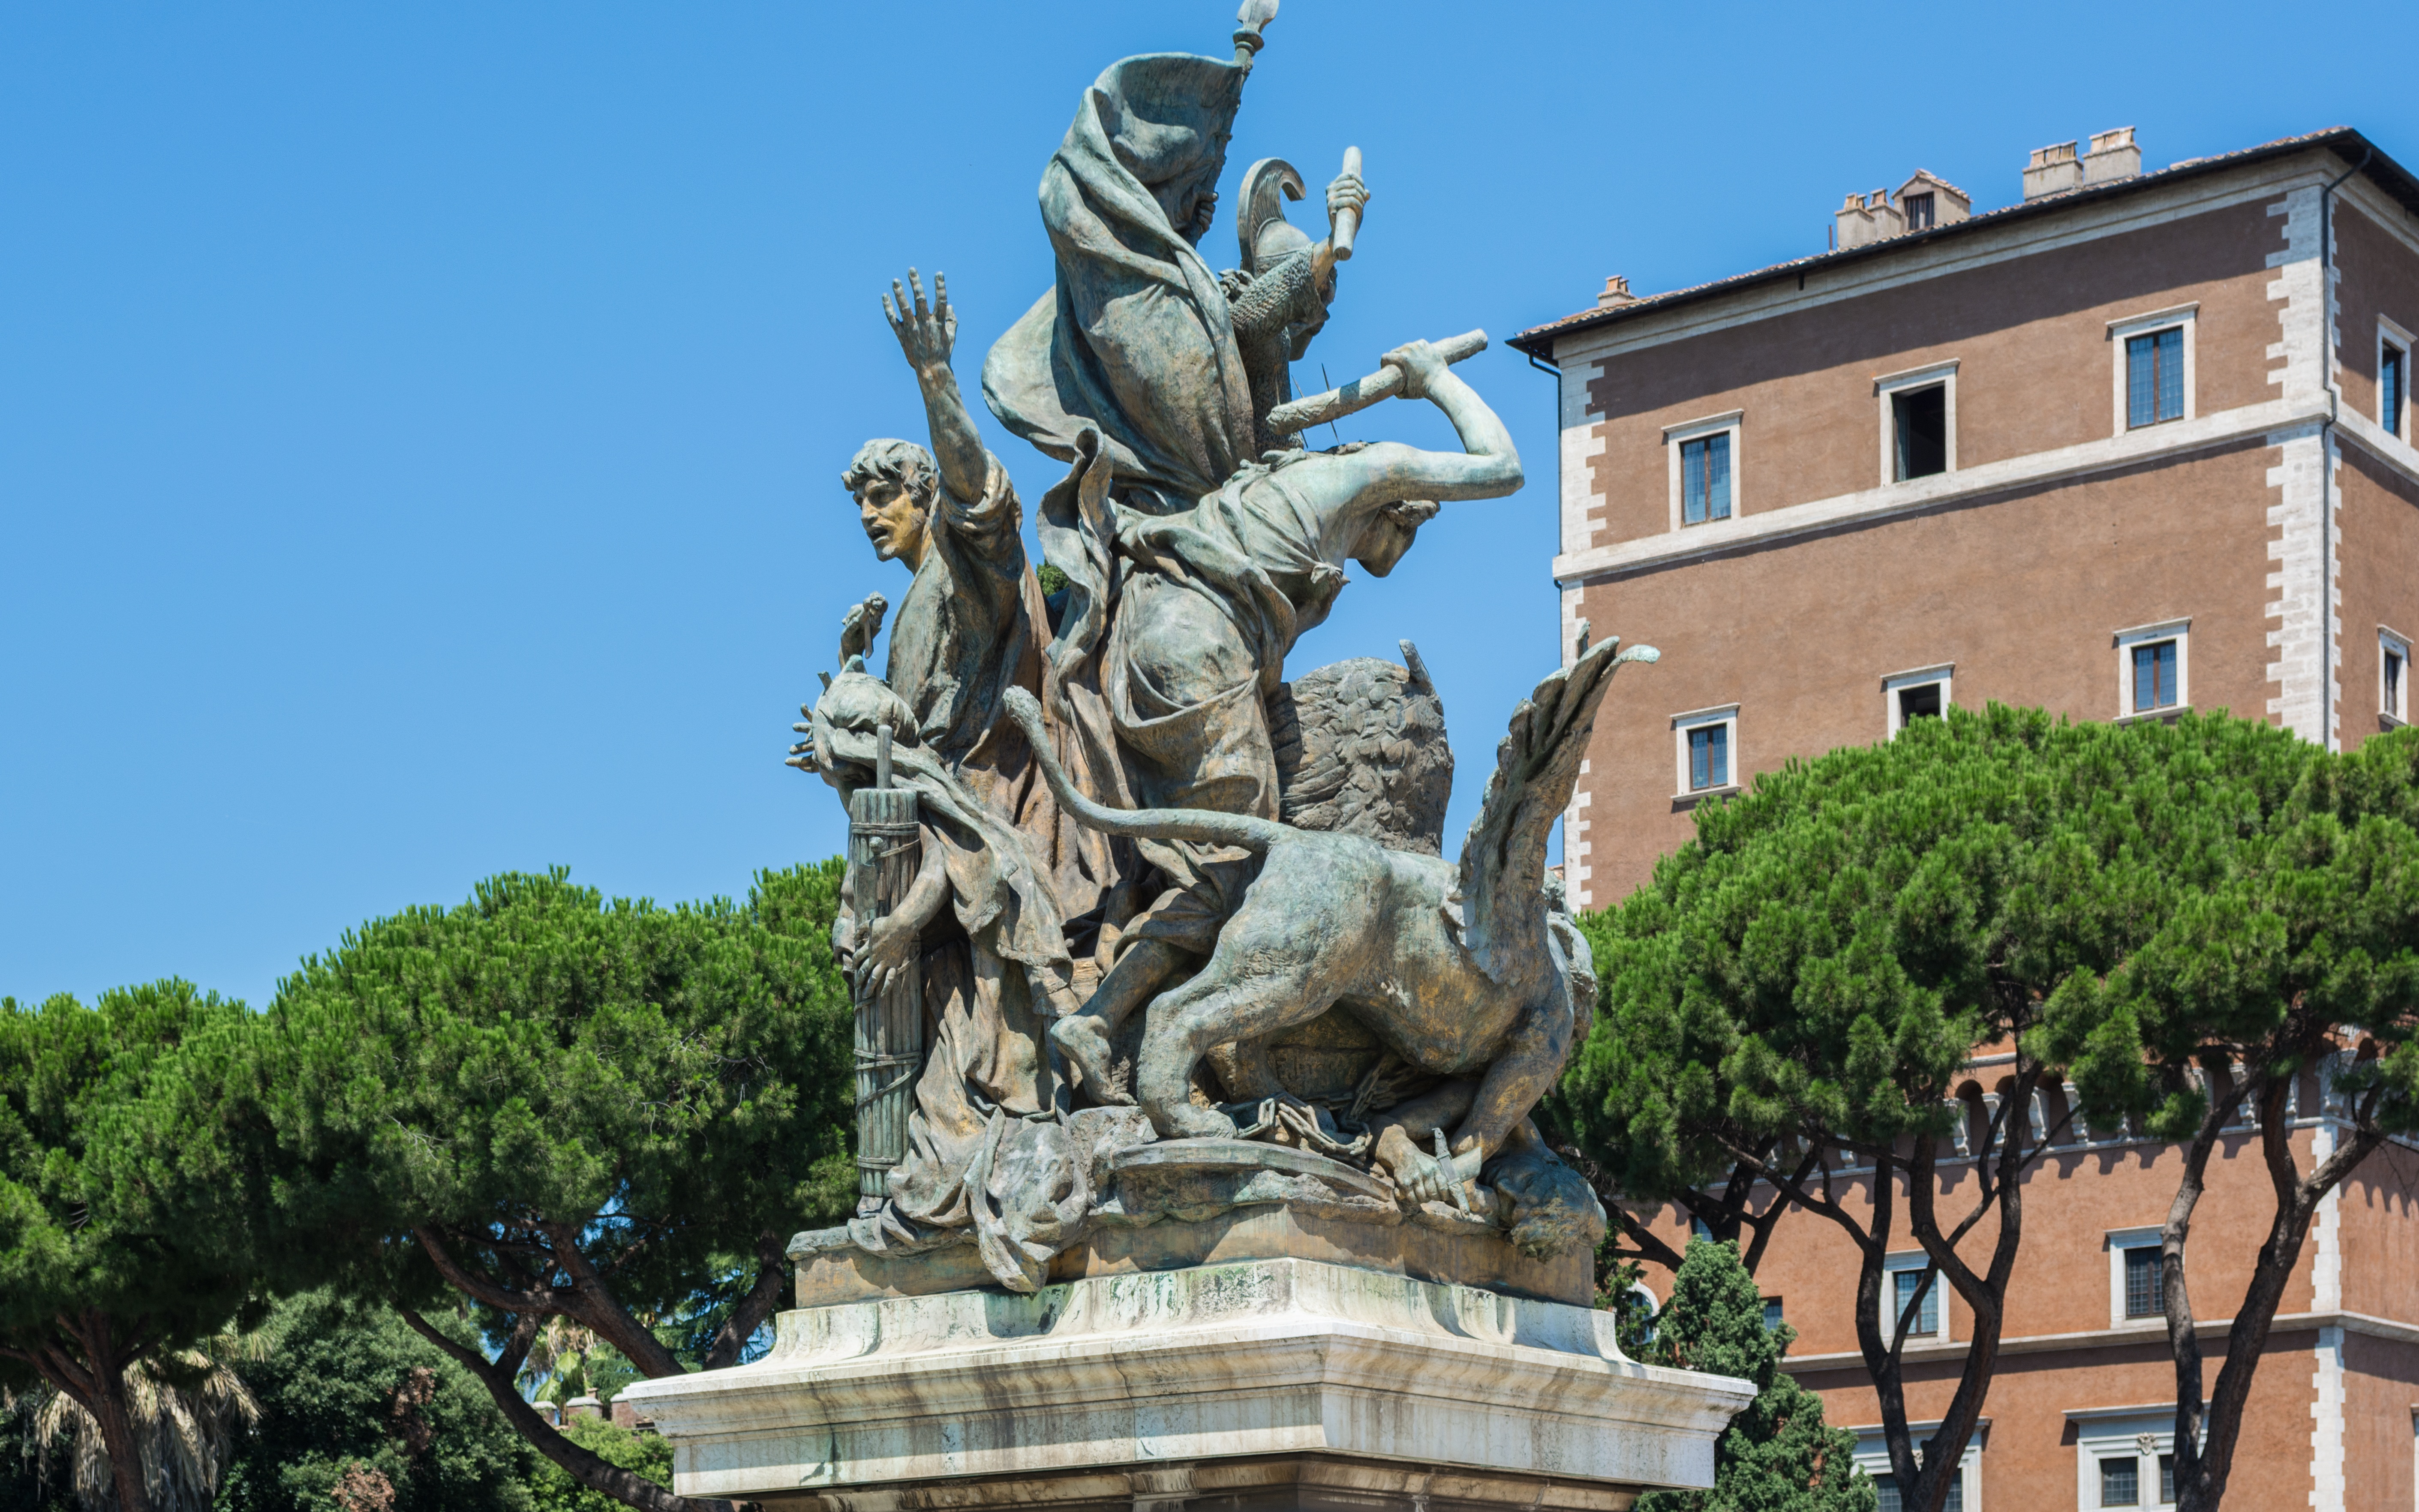
tree, monument, statue, plaza, landmark, italy, tourism, sculpture, art, rome